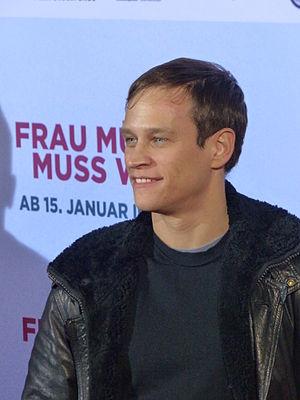
Cette page présente la liste des épisodes de la série télévisée allemande Alerte Cobra. Elle est composée de 370 épisodes au 24 septembre 2020.